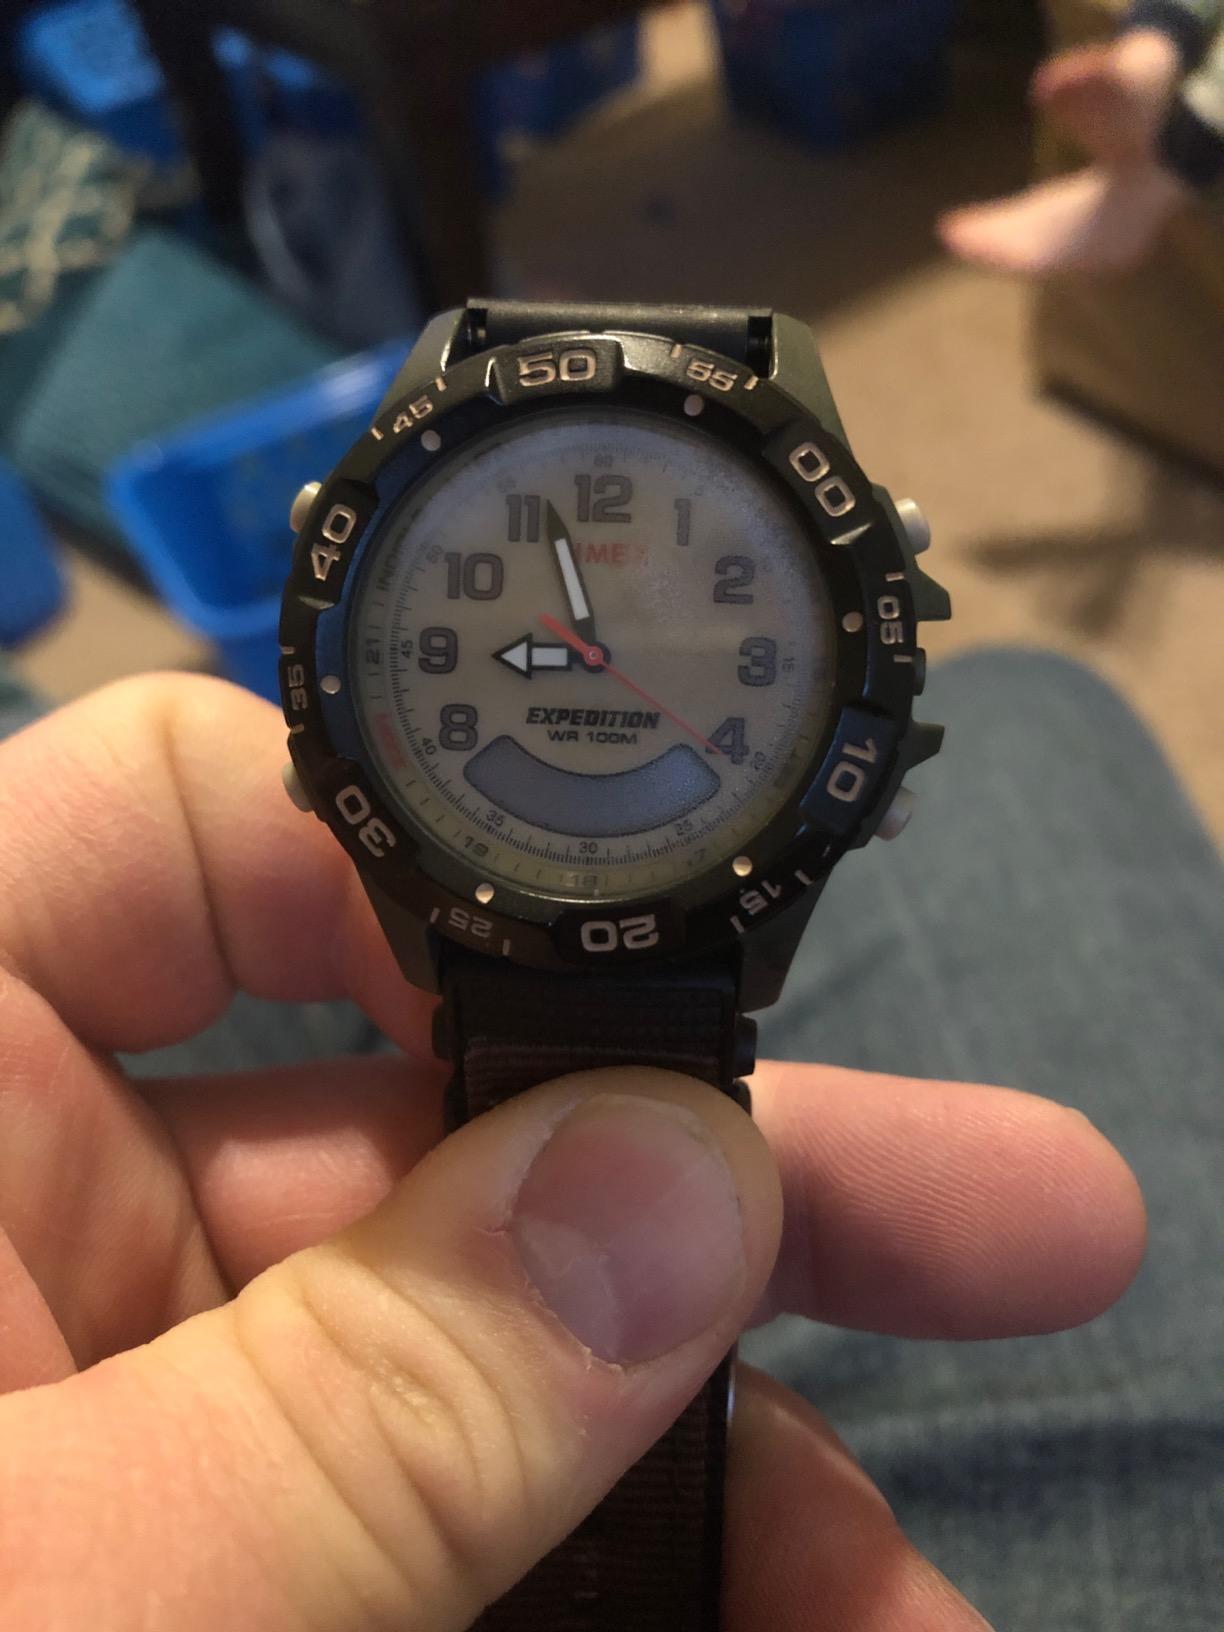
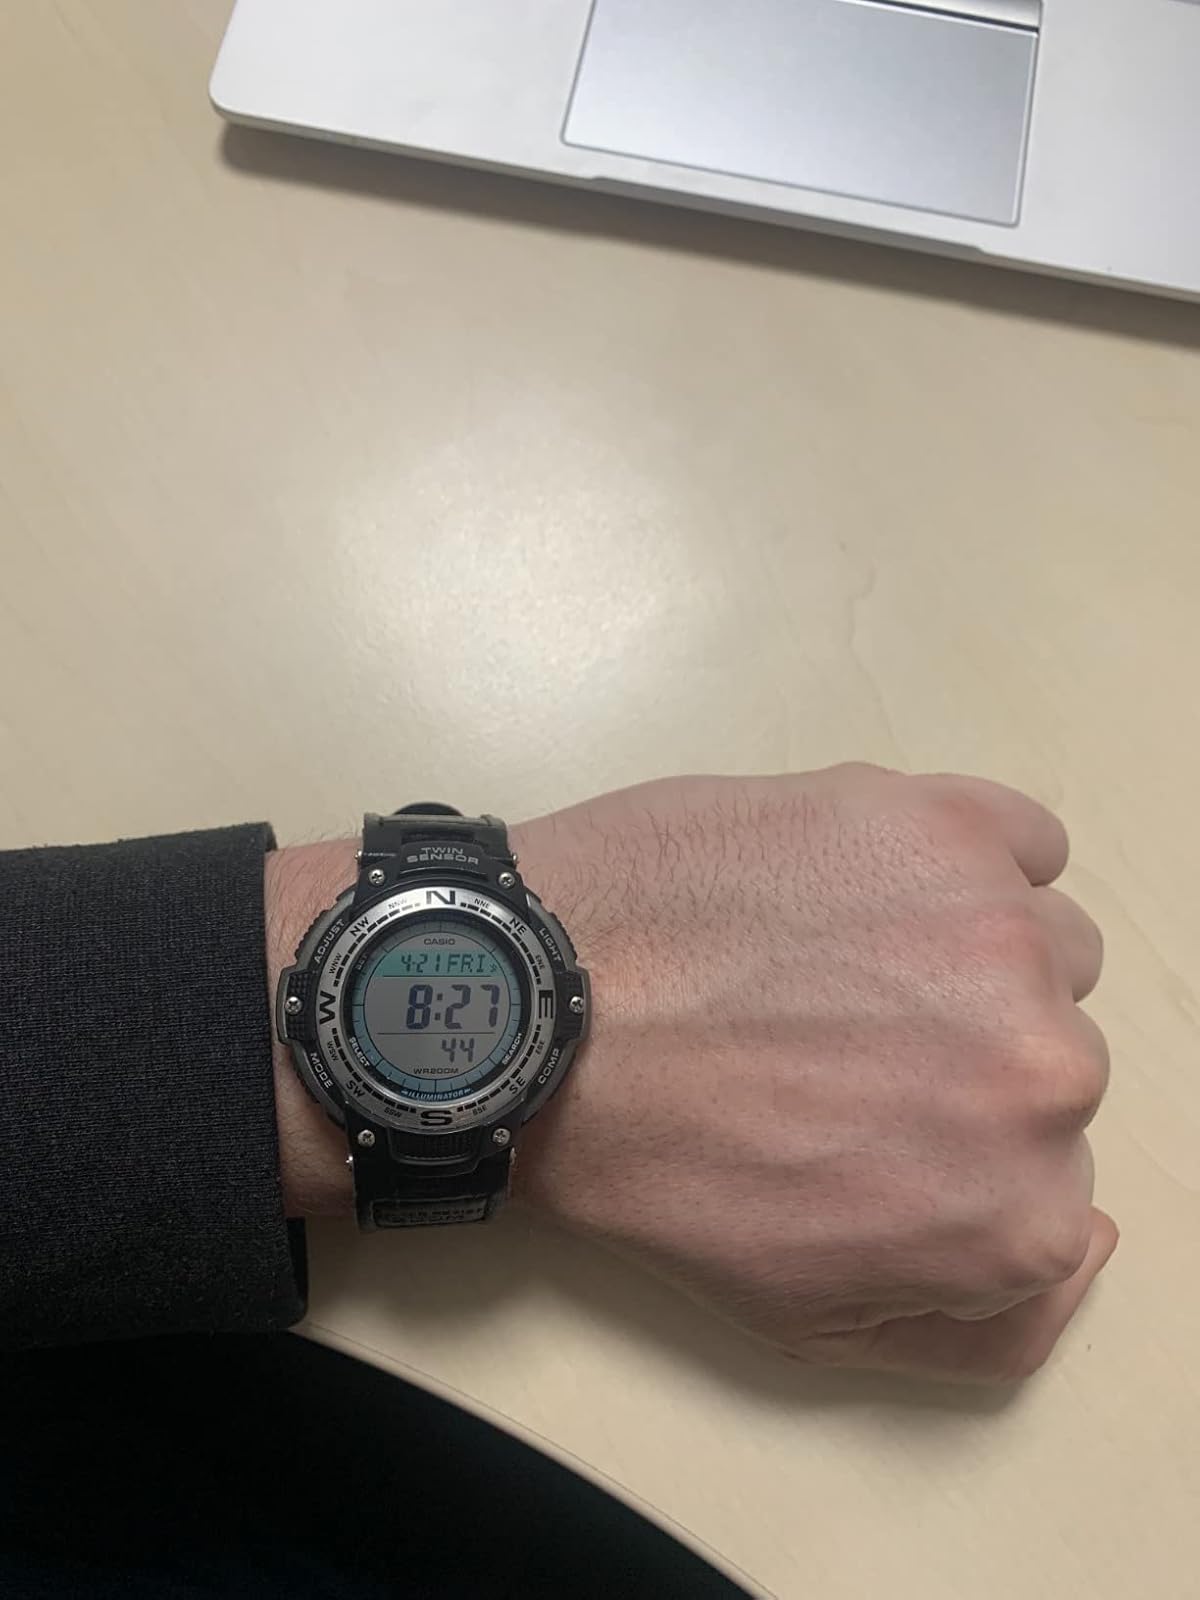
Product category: accessories_watch
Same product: no